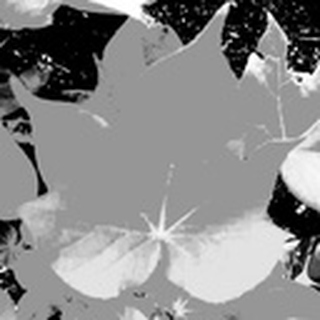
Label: healthy_cotton